Mayoralty of Michelle Wu

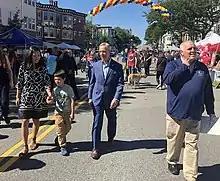
Wu (left) in September 2022 at Boston's 22nd Annual Street Festival with Congressman Stephen Lynch (center) and City Council President Ed Flynn (right)

Since the membership of the City Council that took office early into Wu's mayoralty also leans progressive, there have been many matters that, as mayor, Wu has been able to agreeably partner with the City Council on. In addition to this, she has generally prevailed in the instances where she and the City Council have been at odds. Her ability to win out over the City Council when they are in disagreement has come despite the fact that there were some expectations when Wu took office that the city government's balance of power would tilt less towards the office of the mayor than it had for previous mayors. This expectation had been created by the fact that the City Council elected in 2019 was to be legally more powerful than previous City Councils, being granted much greater power over the city budget by a recently adopted ordinance, as well as the fact that its membership held diverse viewpoints and had many freshman members who were devoid of existing loyalties to other politicians. Emma Platoff of "The Boston Globe" has credited Wu's ability to frequently prevail on matters that she and the City Council are not aligned on to Wu's own "political savvy", the strong legal power afforded to mayors of Boston, internal divisions on the City Council that give the body a weaker negotiating position, and the inexperience of new council members.